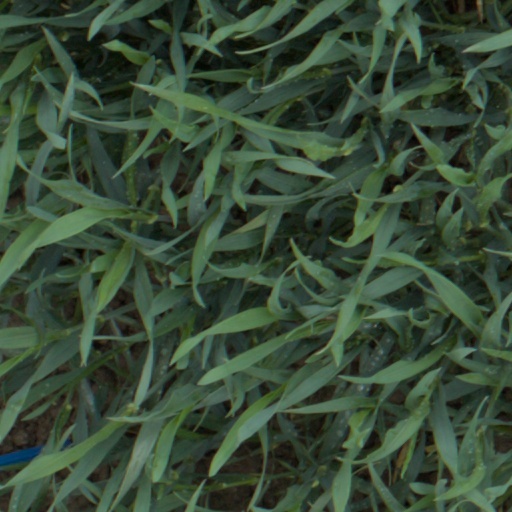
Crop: wheat